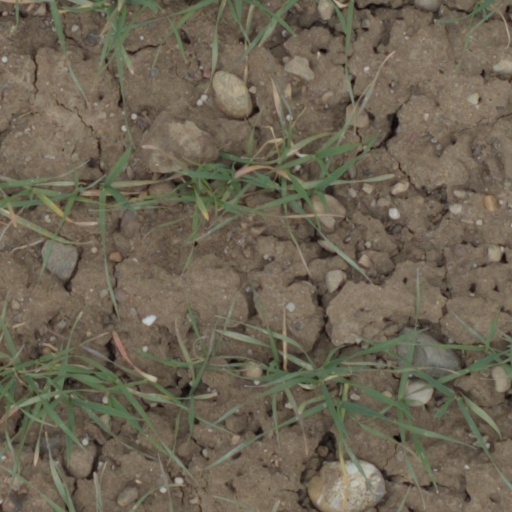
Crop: wheat